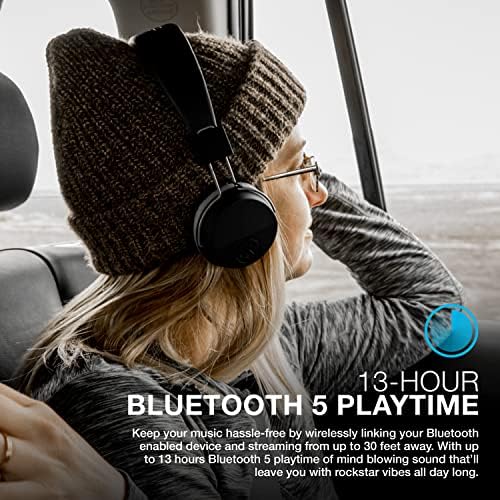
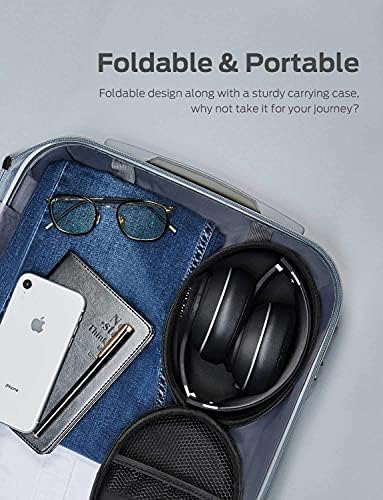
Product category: headphones
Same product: no